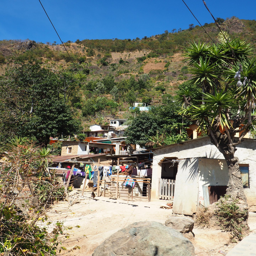
at the top of the village